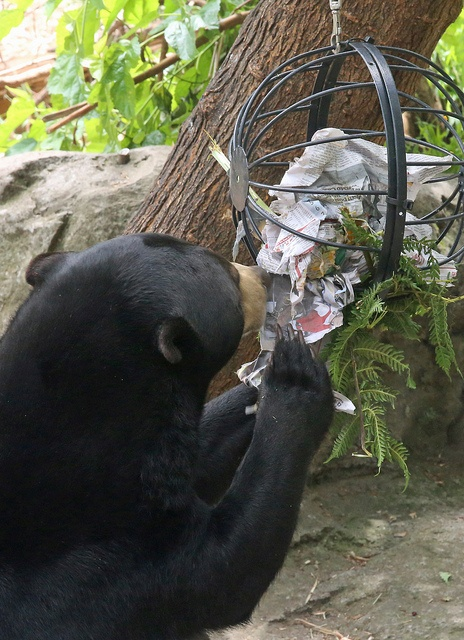
A black bear is pulling papers out of a suspended cage.
The bear is trying to get a hold of the trash.
Bear attempting to get trash out of a wire basket suspended from a tree.
A brown bear digging through trash next to a green plant.
a black bear is trying to get something out of the small cage